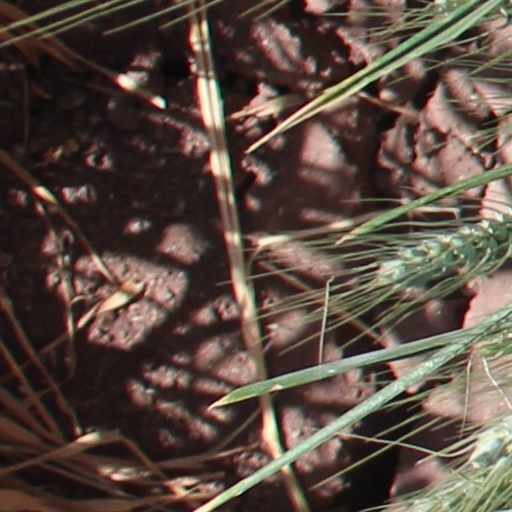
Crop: wheat